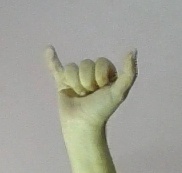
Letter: ya